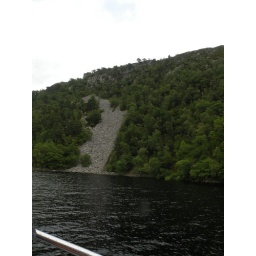
the wall of rocks are suppose to have been made by Nessie as he/she slid down into the water